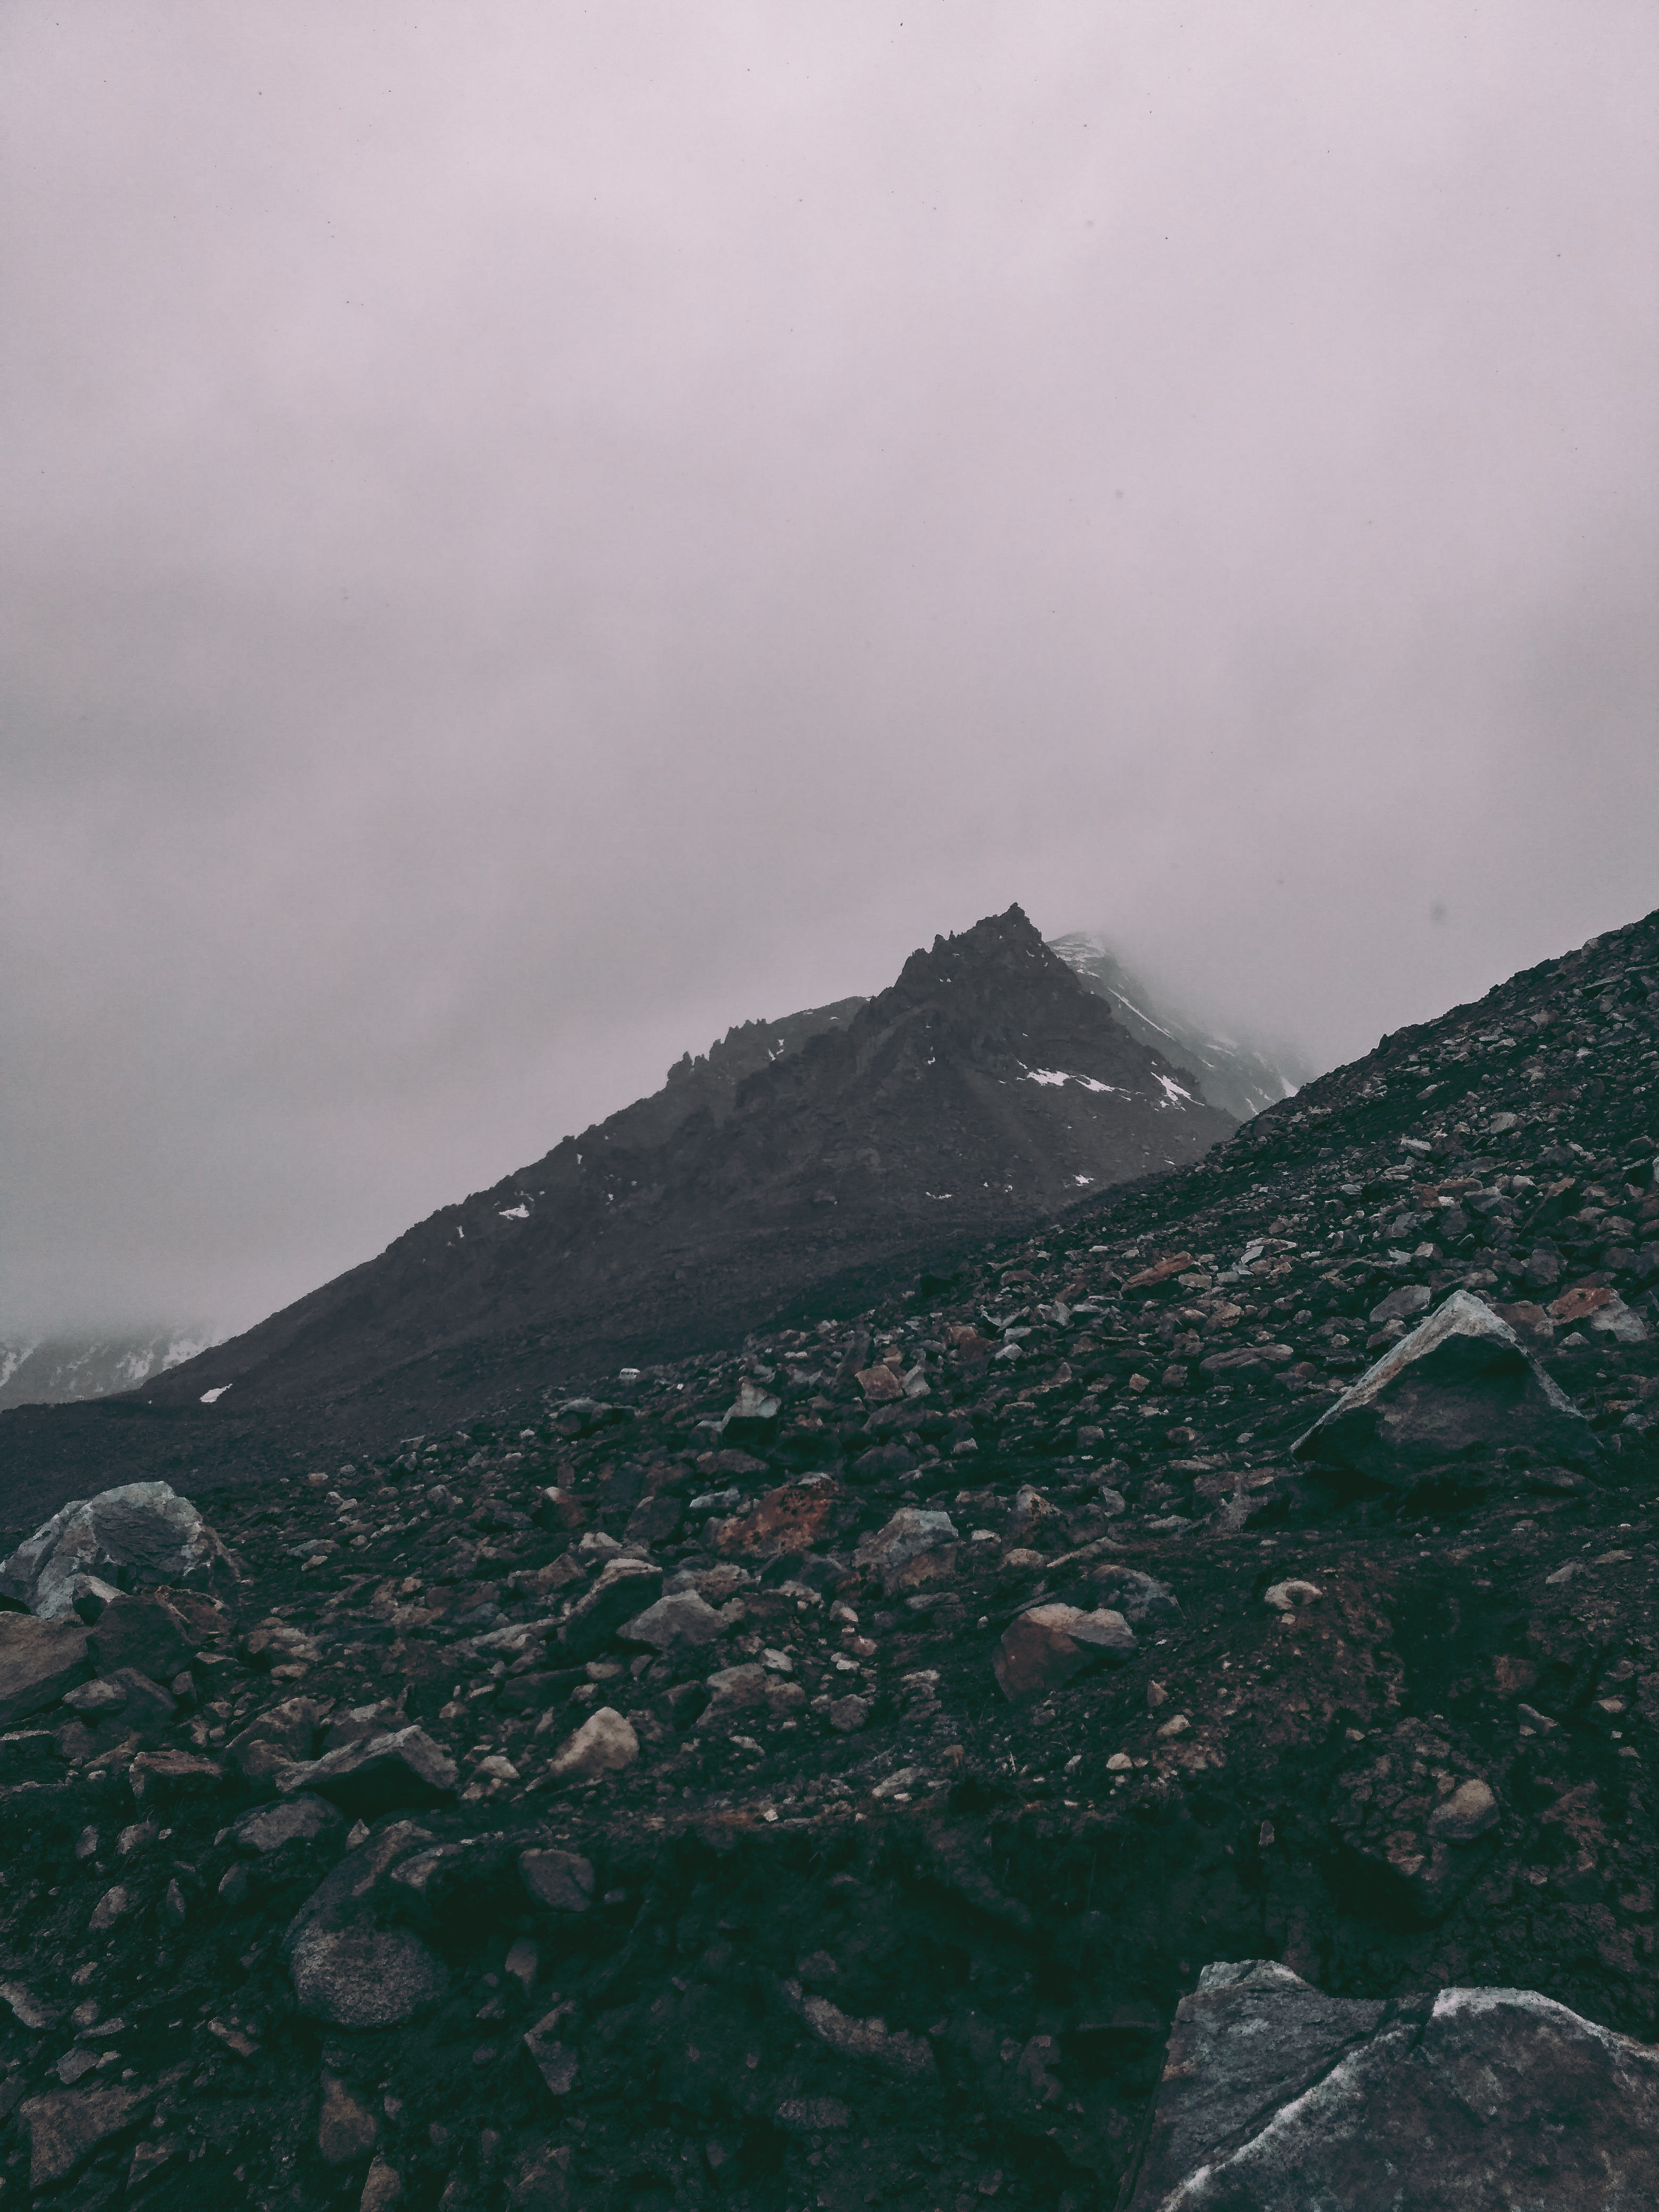
mountainous landforms, mountain, highland, sky, atmospheric phenomenon, ridge, mountain range, hill, hill station, cloud, fell, alps, summit, geological phenomenon, massif, landscape, terrain, geology, rock, mist, mount scenery, fog, winter, valley, national park, vacation, haze, snow, ar te, city